Mircea Eliade

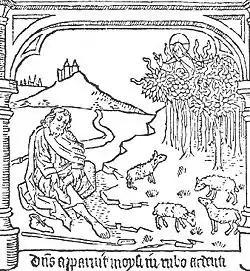
Moses taking off his shoes in front of the burning bush (illustration from a 16th-century edition of the "Speculum Humanae Salvationis")

Mircea Eliade died at the Bernard Mitchell Hospital in April 1986. Eight days previously, he suffered a stroke while reading Emil Cioran's "Exercises of Admiration", and had subsequently lost his speech function. Four months before, a fire had destroyed part of his office at the Meadville Lombard Theological School (an event which he had interpreted as an omen). Eliade's Romanian disciple Ioan Petru Culianu, who recalled the scientific community's reaction to the news, described Eliade's death as "a "mahaparanirvana"", thus comparing it to the passing of Gautama Buddha. His body was cremated in Chicago, and the funeral ceremony was held on University grounds, at the Rockefeller Chapel. It was attended by 1,200 people, and included a public reading of Eliade's text in which he recalled the epiphany of his childhood—the lecture was given by novelist Saul Bellow, Eliade's colleague at the university. His student and the bearer of his legacy, Charles H. Long, co-founder of the History of Religions at the University of Chicago Divinity School, gave the eulogy. His grave is located in Oak Woods Cemetery.